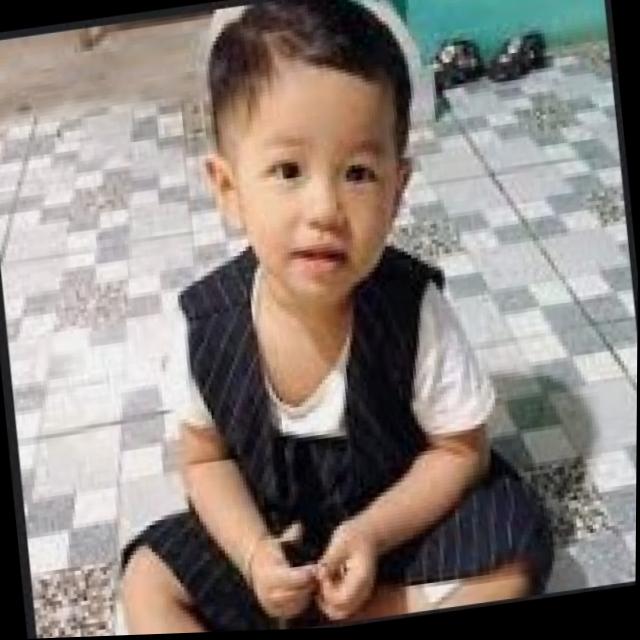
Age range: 0-12